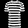
Label: T - shirt / top